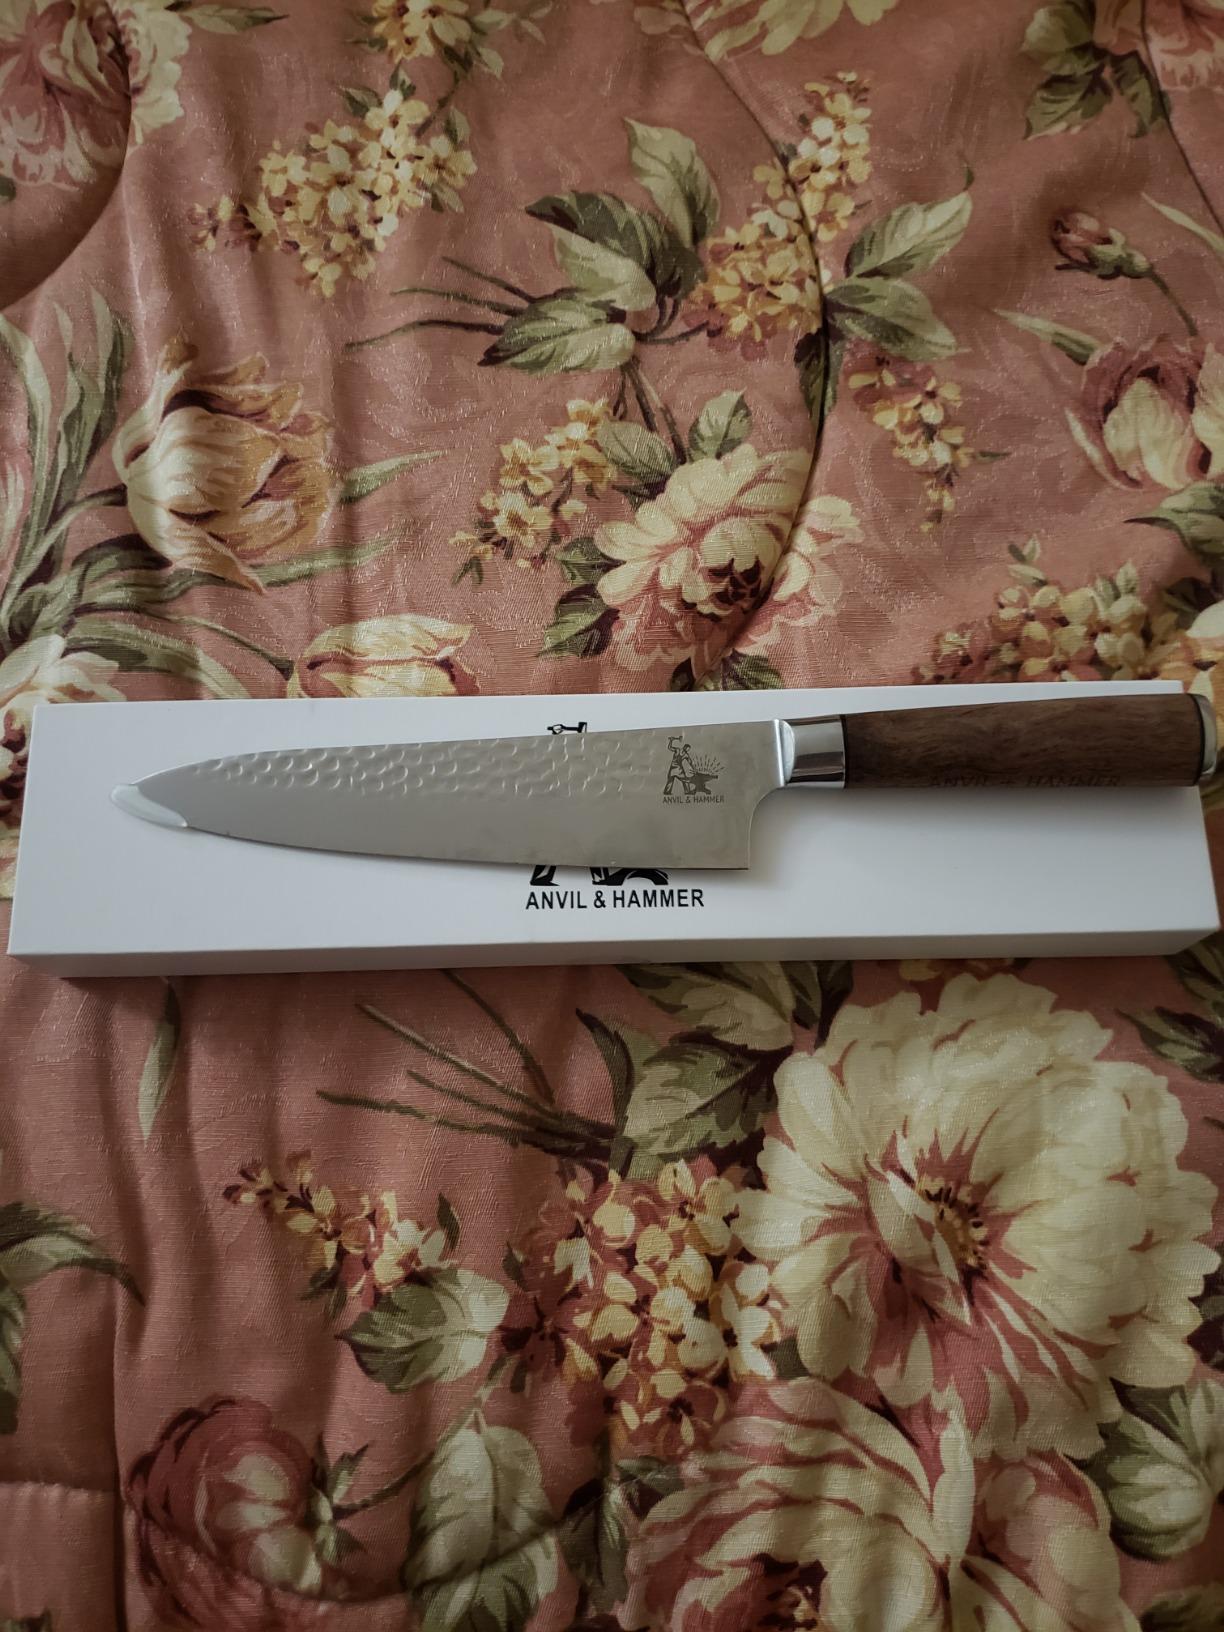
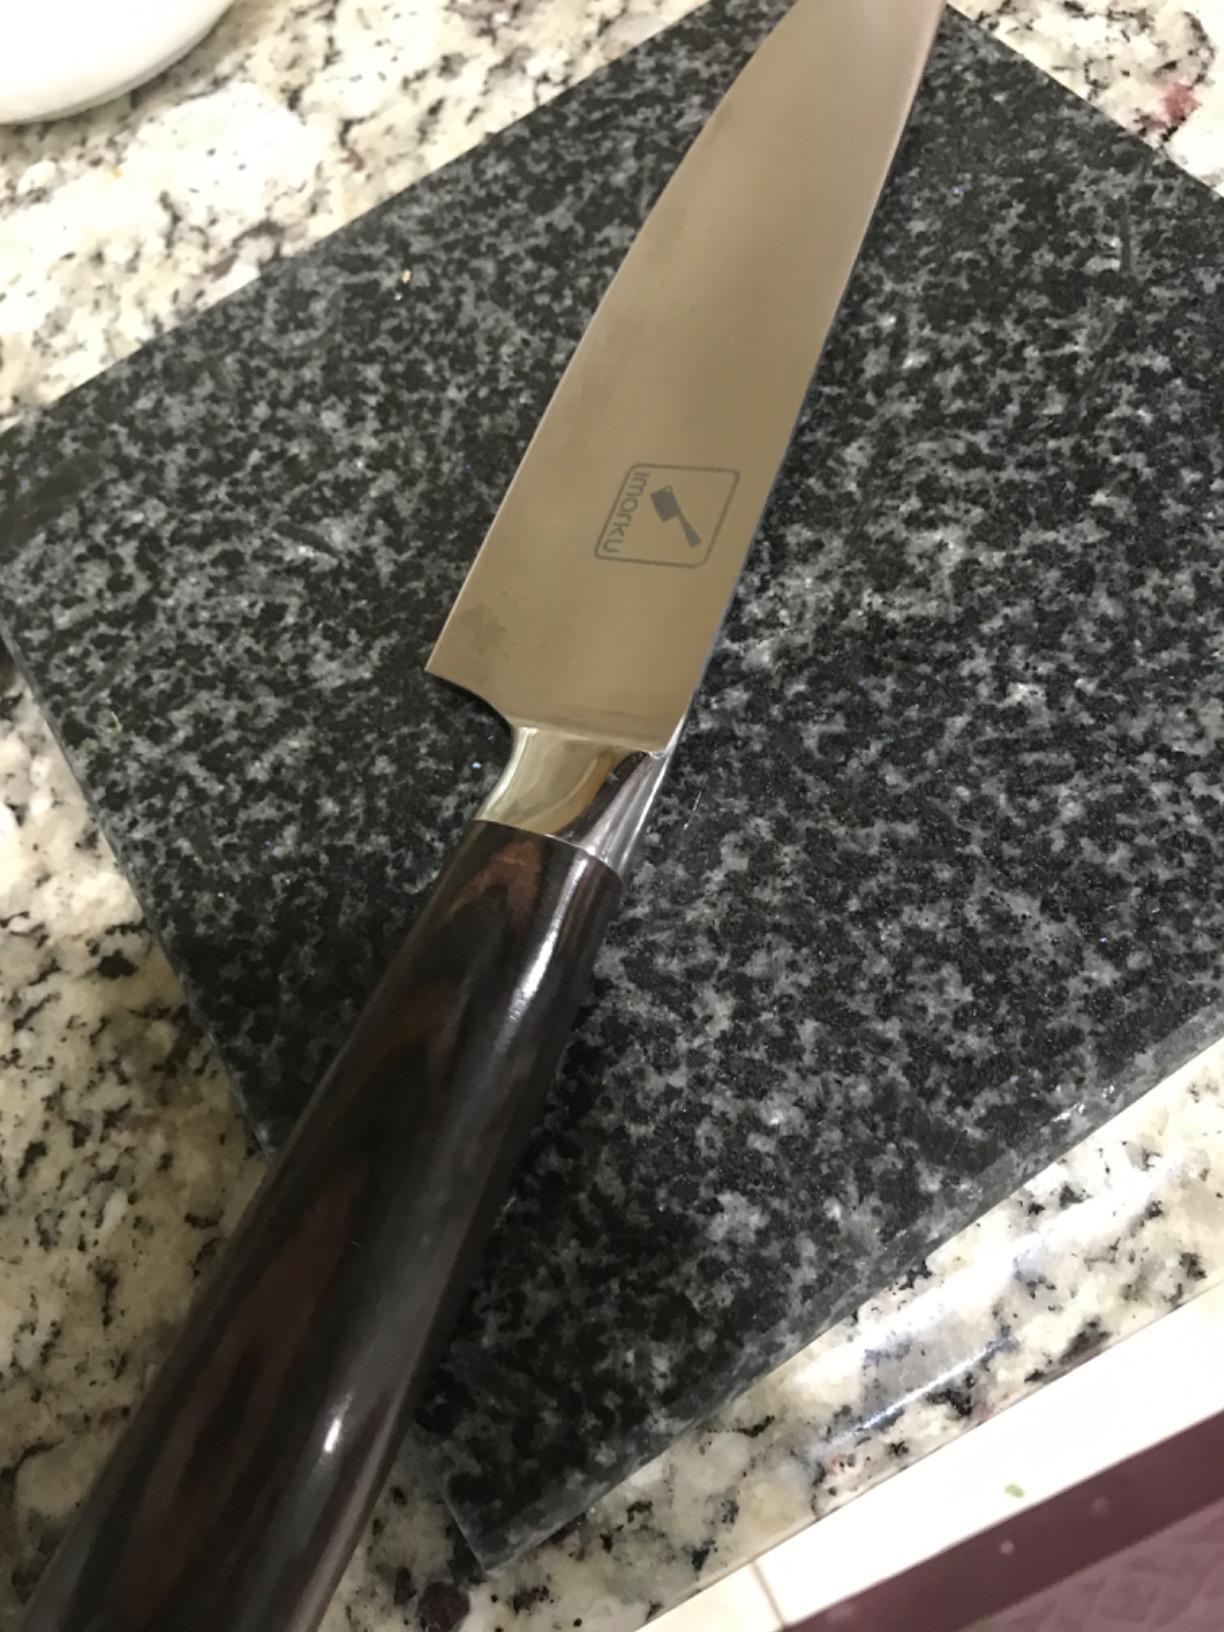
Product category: items_knife
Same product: no